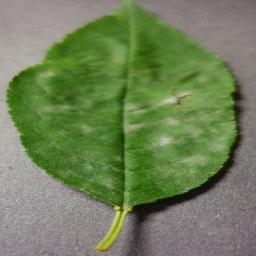
Label: Cherry___Powdery_mildew